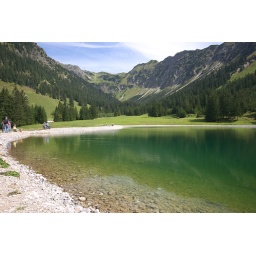
The small lake Seealpe, beside Seealpe cable car station, looking towards Nebelhorn station at the top of the mountain.